Ohio State University

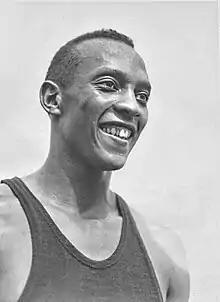
Jesse Owens, American track and field athlete and four-time gold medalist in the 1936 Olympic Games

Ohio State's intercollegiate sports teams are called the "Buckeyes" (derived from the colloquial term for people from the state of Ohio and after the state tree, the Ohio Buckeye, "Aesculus glabra"), and participate in the NCAA's Division I in all sports (Division I FBS in football) and the Big Ten Conference in most sports. (The women's hockey program competes in the Western Collegiate Hockey Association.) The school colors are scarlet and gray. Brutus Buckeye is the mascot. Ohio State currently has 36 varsity teams. As of 2017, the football program is valued at $1.5 billion, the highest valuation of any such program in the country. The team's rivalry against the University of Michigan has been termed as one of the greatest in North American sports.